Operation Madad (Indian Navy)

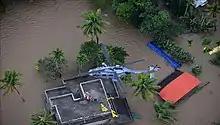
Southern Naval Command initiates Operation Madad in Kerala

In August 2018, severe flooding affected the south Indian state of Kerala due to unusually high rainfall during the monsoon season. It was the worst flooding in Kerala in nearly a century. Over 445 people died, 15 are missing within a fortnight, while at least a million people were evacuated, mainly from Chengannur, Pandanad, Aranmula, Aluva, Chalakudy, Kuttanad and Pandalam. All 14 districts of the state were placed on red alert. According to the Kerala government, one-sixth of the total population of Kerala had been directly affected by the floods and related incidents. The Indian government had declared it a Level 3 Calamity or 'Calamity of a severe nature'. It is the worst flood in Kerala after Great flood of 99 that happened in 1924.